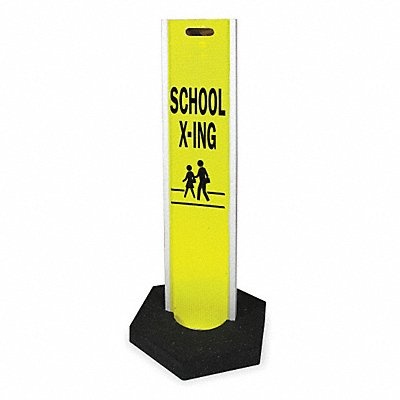
Barricade Lime/White 48 in H 3 in W
Barricade Style Pedestrian Barricade Empty Weight 24 lb Type Unrated with Signage Barricade Color Lime/White Fillable No Overall Height 48 in Overall Length 8 in Legend School X-Ing Interlocking No Includes Rubber Base Frame Material Rubber Panel Material Plastic Standards MUTCD NCHRP-350 Foldable Yes
Brand: APPROVED VENDOR
Category: Business & Industrial > Construction > Traffic Cones & Barrels > Traffic Barrels